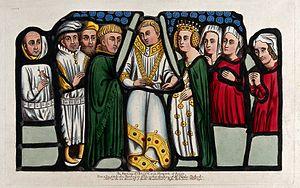
La seconde partie d'Henri VI est un drame historique de William Shakespeare, écrit probablement en 1591 et publié la première fois en 1594 en format in-quarto sous un titre très long et totalement différent, qui en faisait le premier volet d'une histoire autre que celle du roi Henri VI : Première Partie de la querelle entre les deux célèbres maisons d'York et de Lancastre, avec la mort du bon duc Humphrey ; et le bannissement et la mort du duc de Suffolk, et la fin tragique du fier cardinal de Winchester, avec la remarquable rébellion de Jack Cade ; et la première revendication de la couronne par le duc d'York.